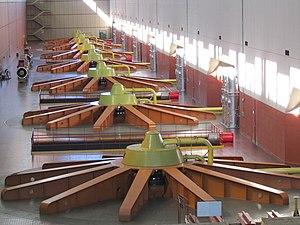
Le secteur de l'énergie en Argentine est dominé par les énergies fossiles, en particulier le gaz naturel et le pétrole, qui couvraient respectivement 52 % et 36 % de la consommation d'énergie primaire du pays en 2016.